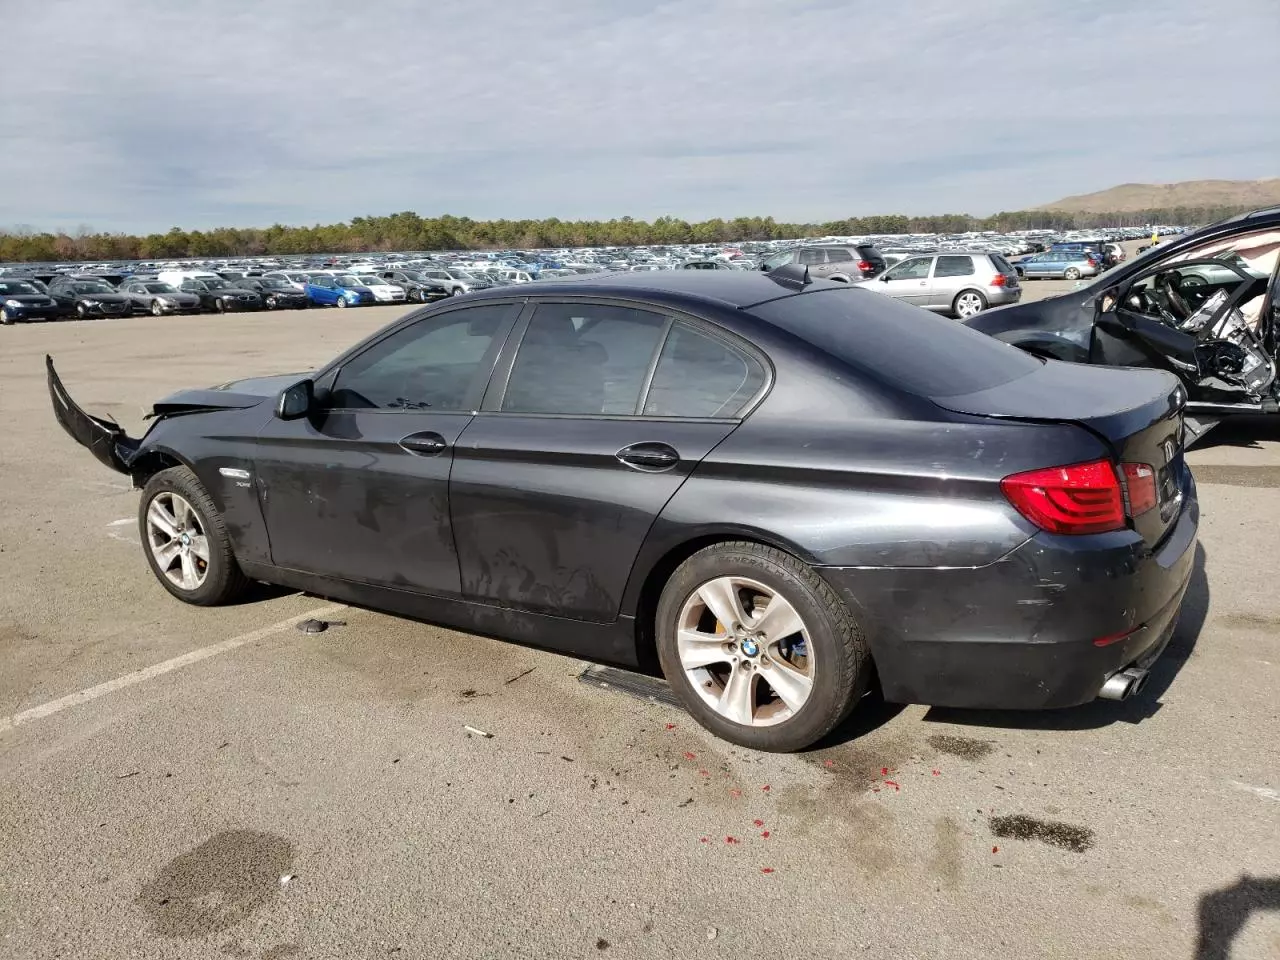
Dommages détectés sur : aile avant droite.
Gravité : mineur